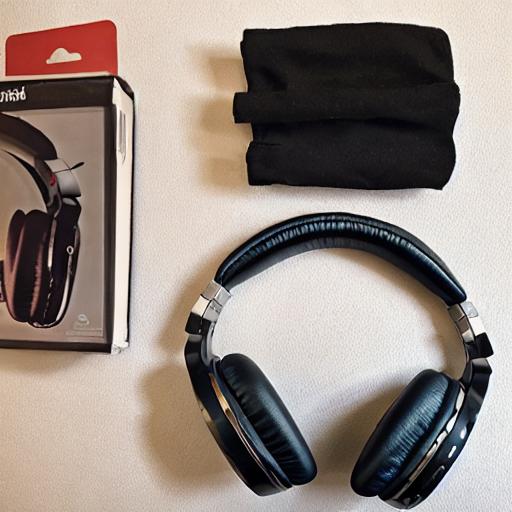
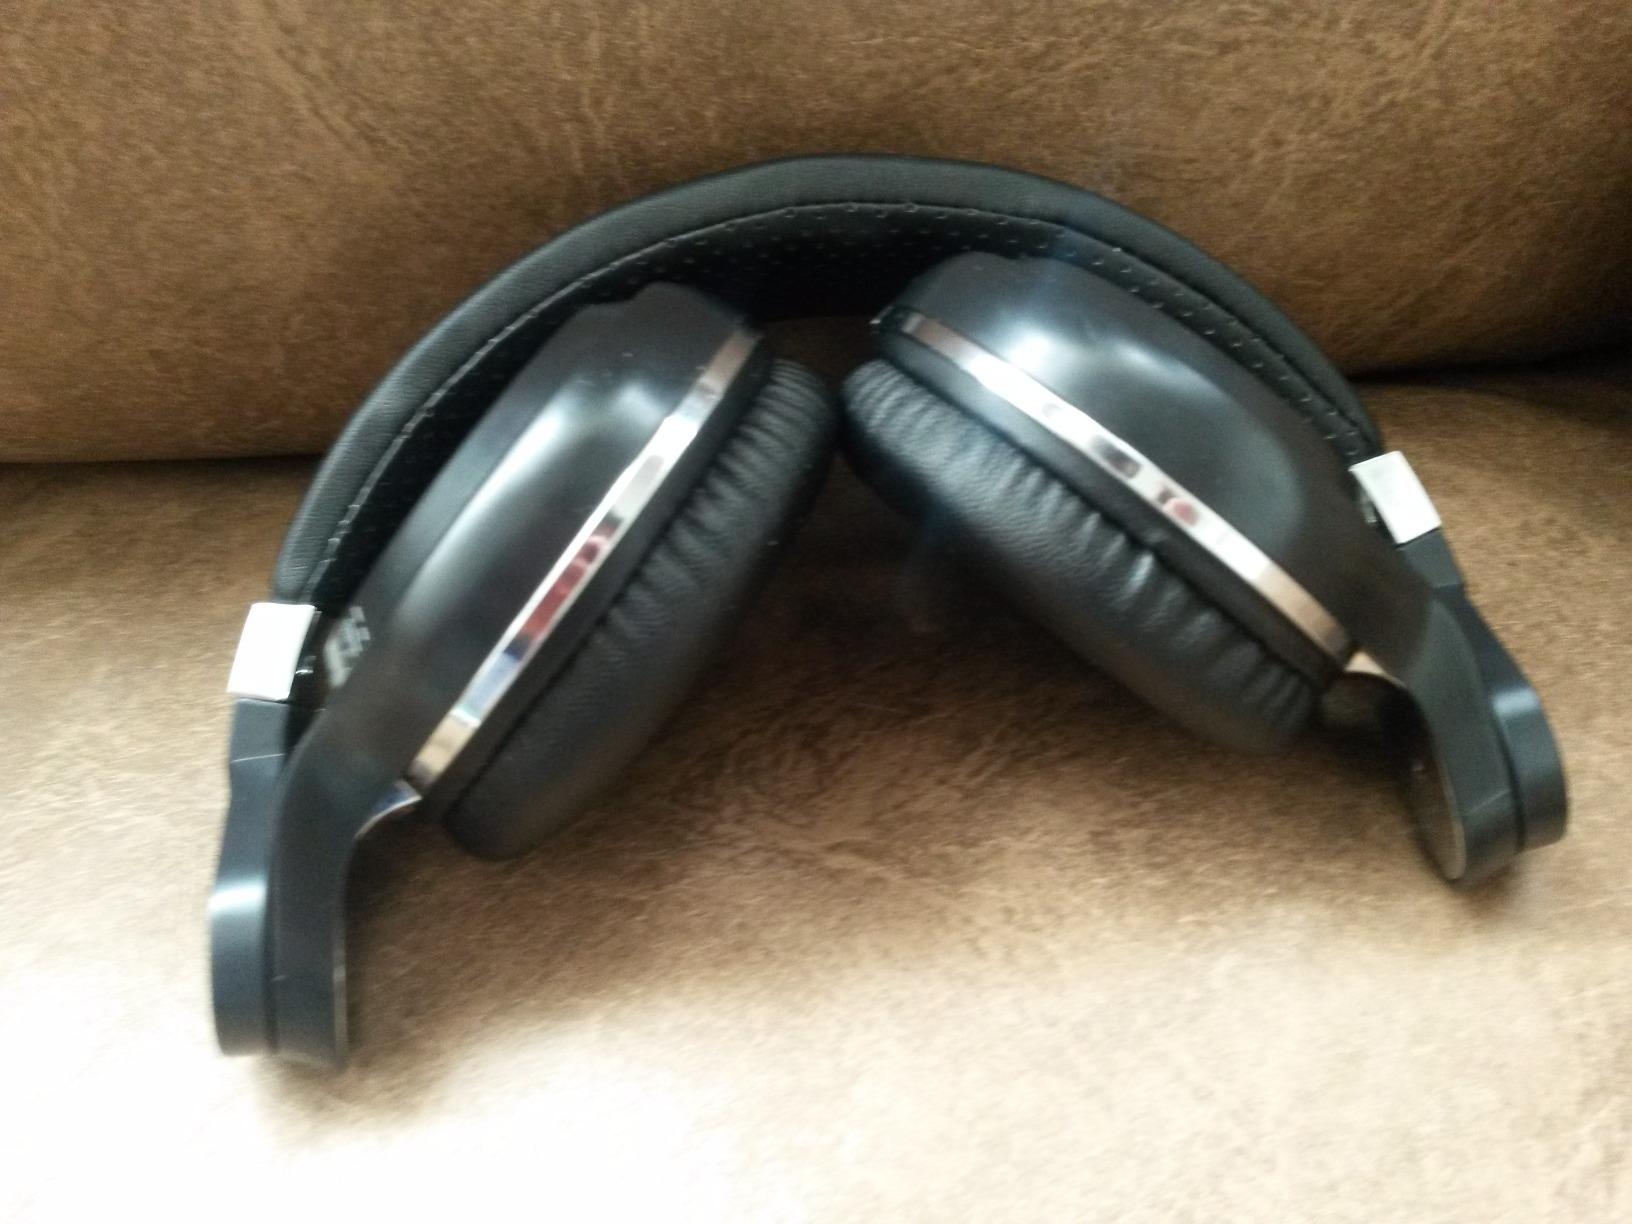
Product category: headphones
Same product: no